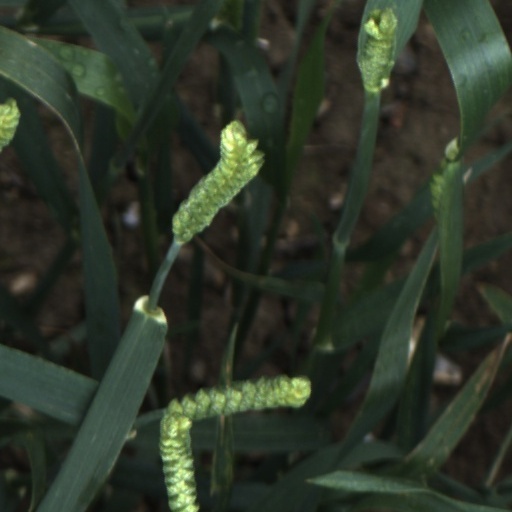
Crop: wheat